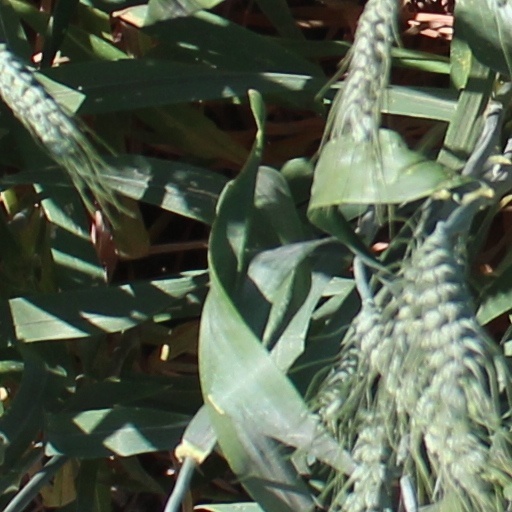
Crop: wheat